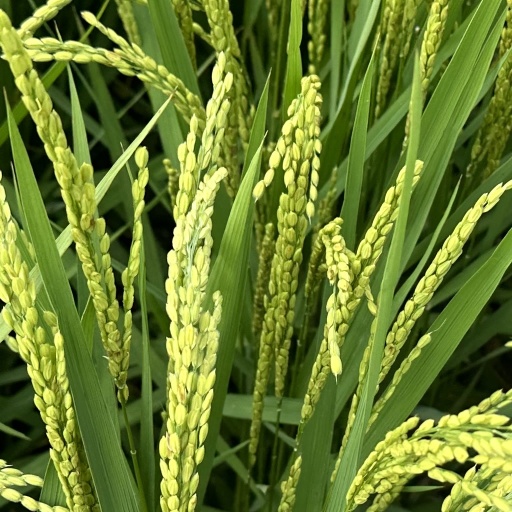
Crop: rice